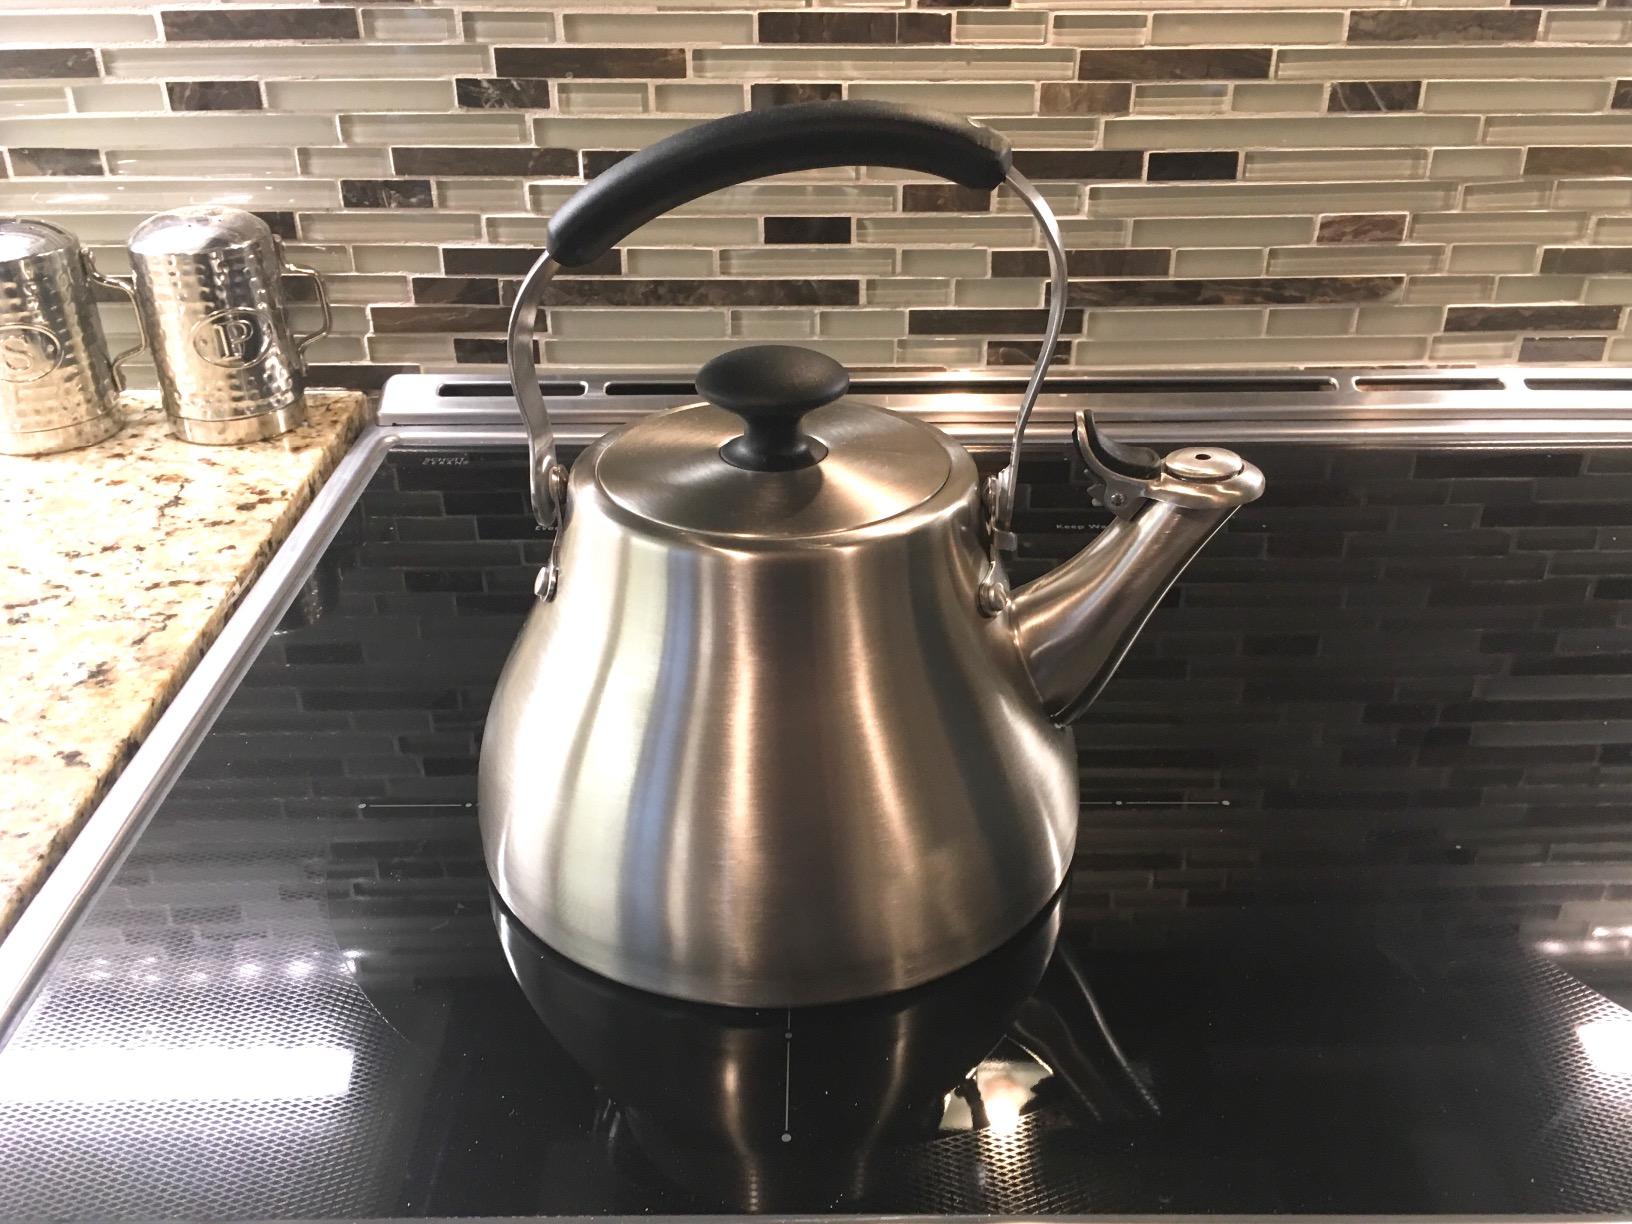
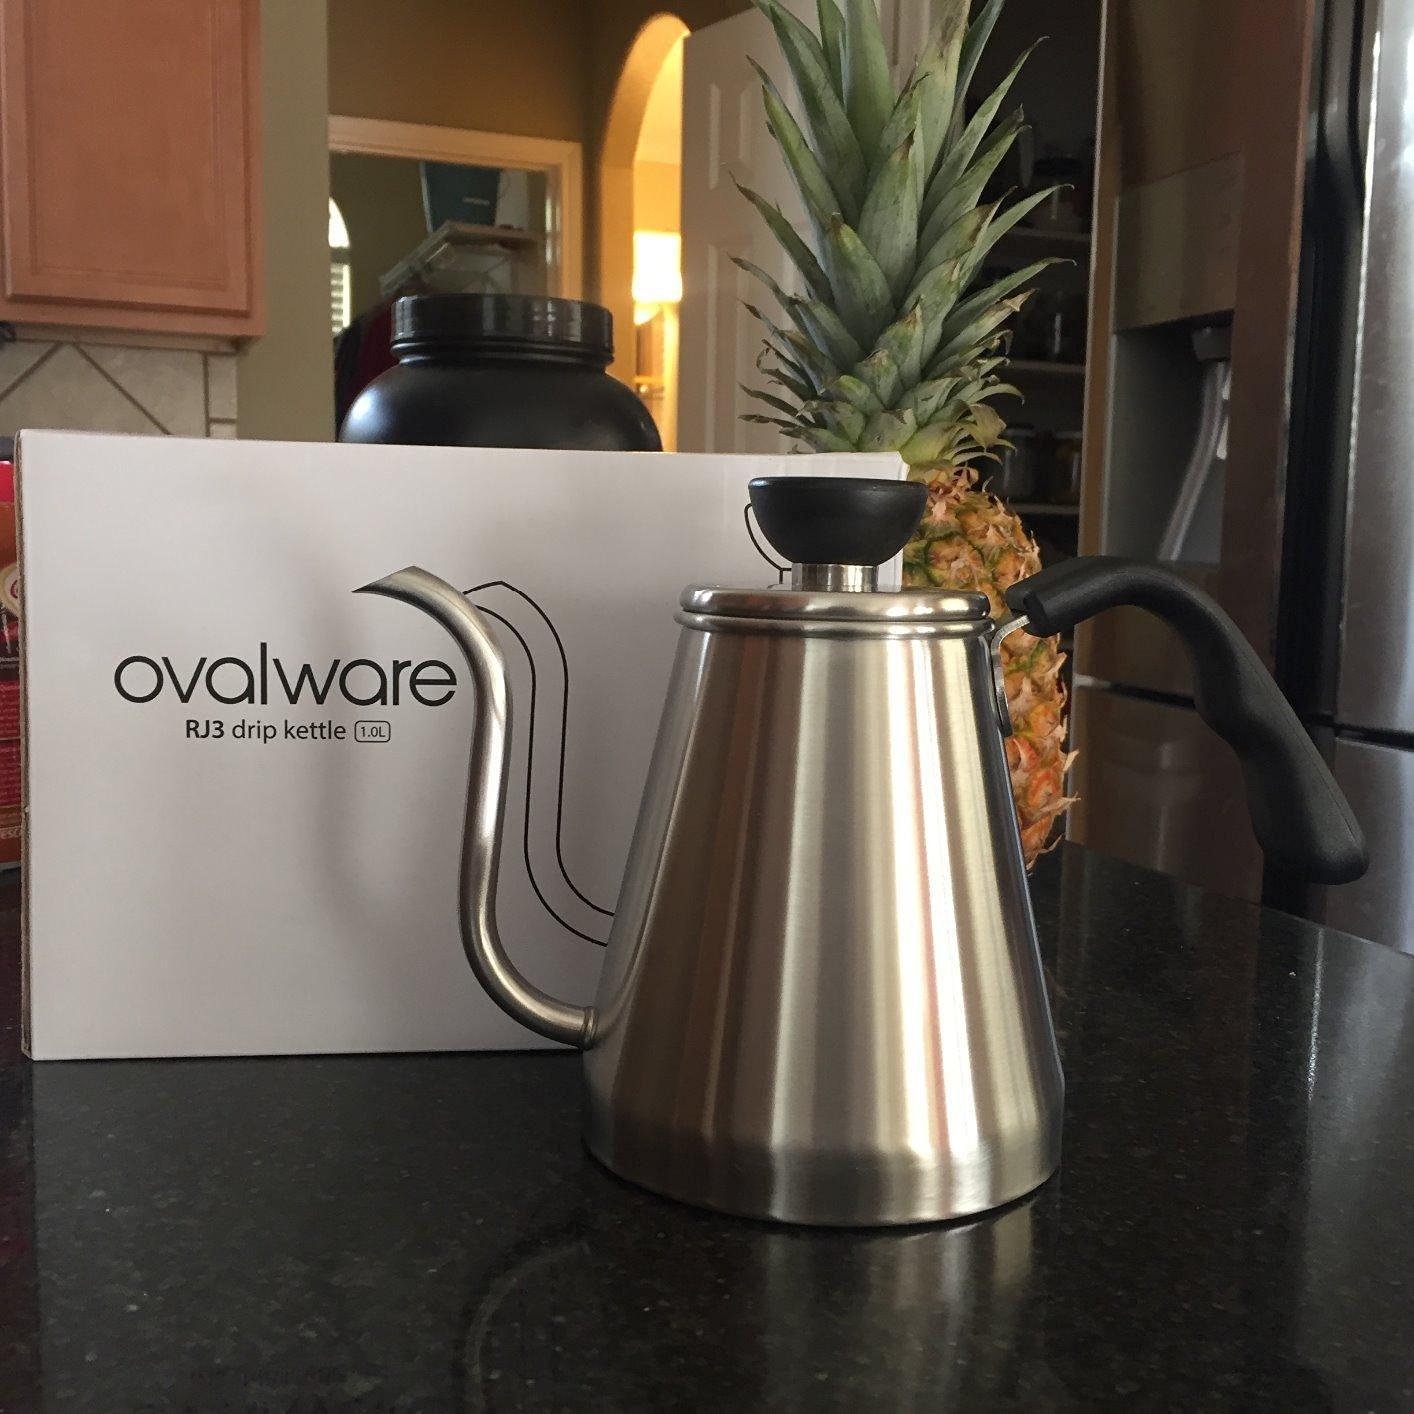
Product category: items_kettle
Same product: no